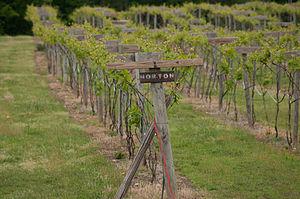
Northern Neck George Washington Birthplace est une Région viticole américaine de la Côte Est des États-Unis, occupant la moitié orientale de l'état de Virginie. Le vin est tiré des cépages des comtés de Westmoreland, de King George, Northumberland, Lancaster et de Richmond, qui seuls peuvent exploiter de cette appellation. Cette région occupe la péninsule comprise entre les vallées du Potomac et du Rappahannock, dans la zone des bas-champs de Virginie, baptisée le Northern Neck. Elle jouit d'un climat moins soumis au gel que le reste de la Virginie. Le cap extrême du Northern Neck s'avance dans la Baie de Chesapeake.